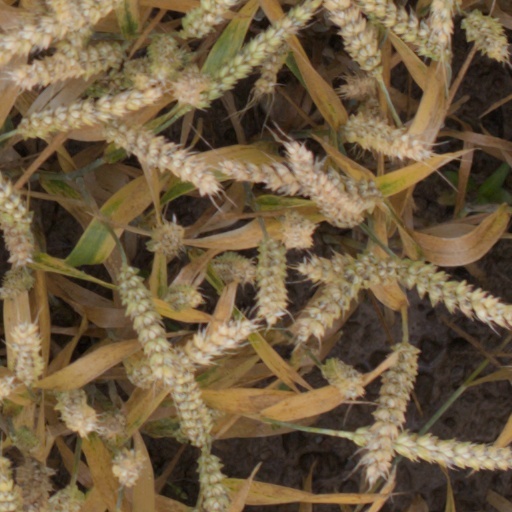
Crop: wheat